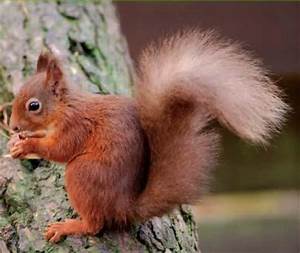
Label: squirrel